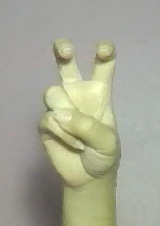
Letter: toot